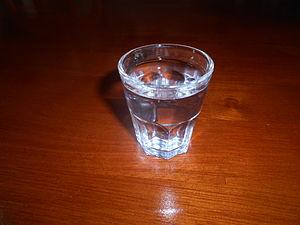
Un petit verre de rhum
Les rites funéraires dans la religion catholique à La Réunion font partie de ceux qui sont les plus pratiqués par ses habitants. Ces rites comprennent les avis de décès, la veillée funèbre, la cérémonie à l'église et le deuil.